Mühlhausen

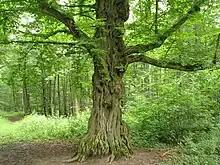
An old hornbeam at "Stadtwald"

Between 1910 and 1917, the provincial hospital of Pfafferode was built on the western edge of the city, one of the largest hospitals in the Prussian Province of Saxony. The Great Depression after 1929 hit Mühlhausen very hard and led to massive unemployment. In 1935, the Nazi armament campaign resulted in the building of a large military complex with several barracks with the deliberate side effect of boosting the city's weak economy. The synagogue was damaged during the "Kristallnacht" in November 1938, but as one of only a few in Germany, it was not completely destroyed and still stands today. At the Pfafferode hospital, nearly 2,000 patients were killed or died during the Nazi period (Action T4), most of them were mentally or physically disabled. From 1944 to March 1945, a women's forced labour camp was located directly outside Mühlhausen (a branch of the Buchenwald camp), producing arms. The women were deported in April 1945 to Bergen-Belsen concentration camp. The US Army arrived in Mühlhausen on 4 April 1945 and the city was handed over without a fight. On 5 July 1945, the Soviet Army took over the city, which became part of the GDR in 1949.